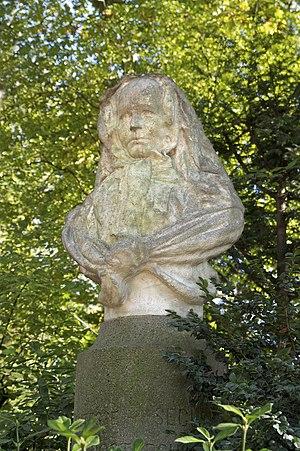
La Comtesse de Ségur
Cet article recense les personnalités féminines représentées dans la statuaire publique à Paris, en France.